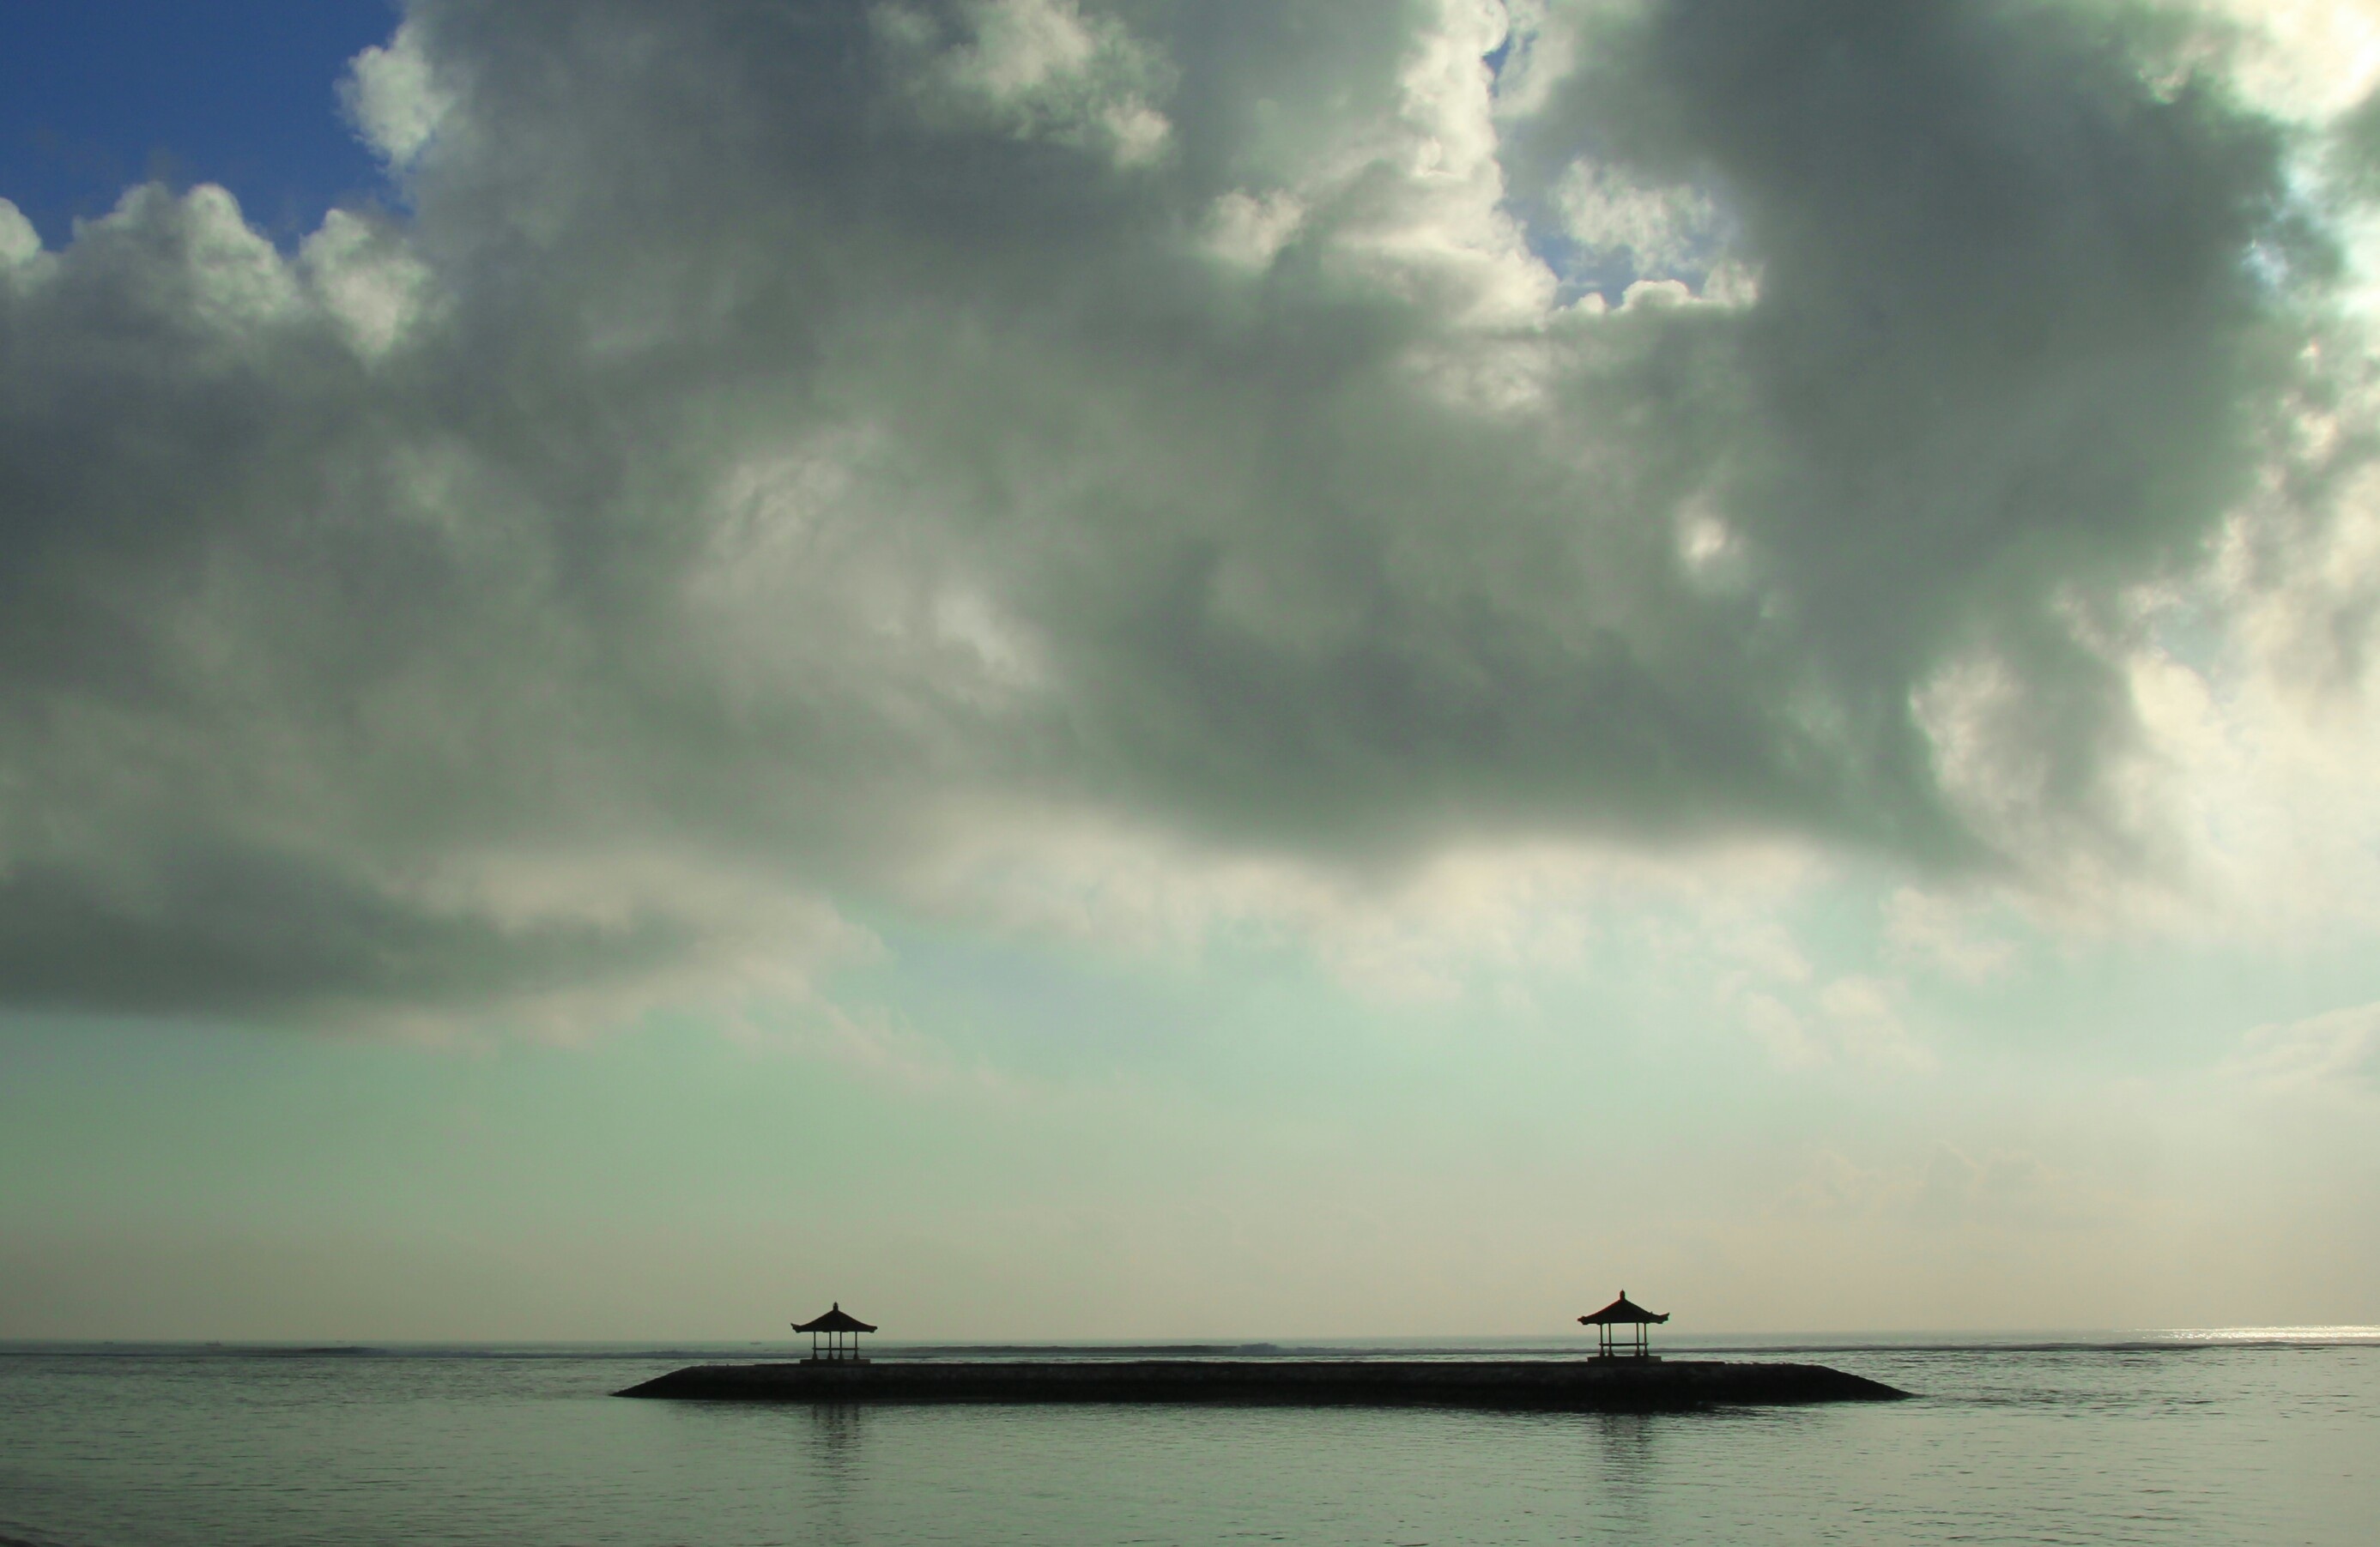
sea, ocean, horizon, cloud, sky, sunset, sunlight, morning, wave, lake, wind, dawn, dusk, reflection, vehicle, weather, bay, meteorological phenomenon, atmospheric phenomenon, wind wave